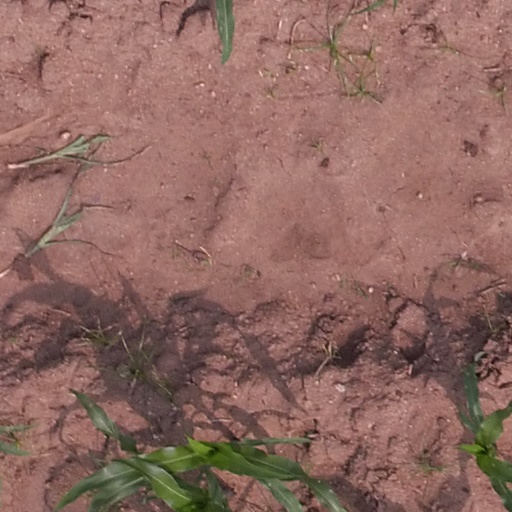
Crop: maize; corn